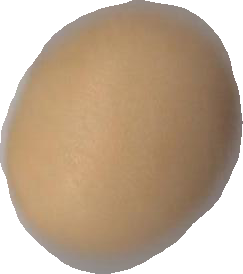
Variety: Grobogan